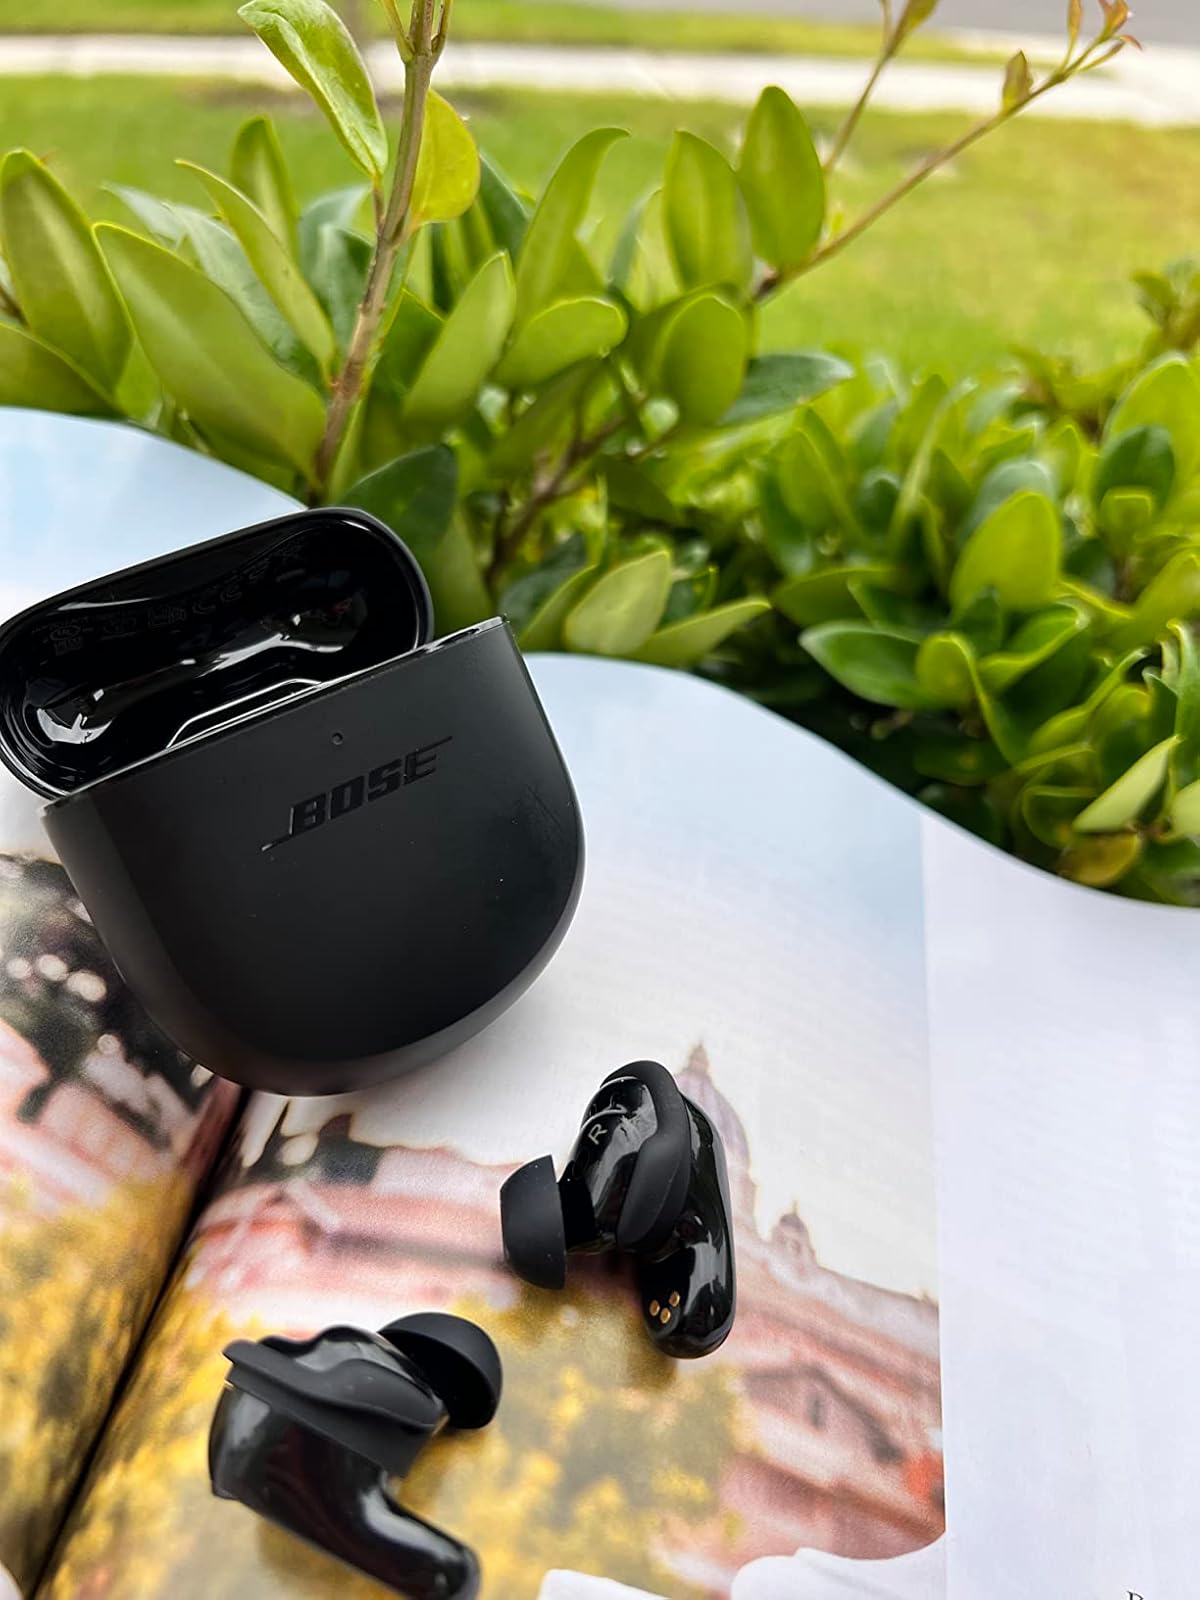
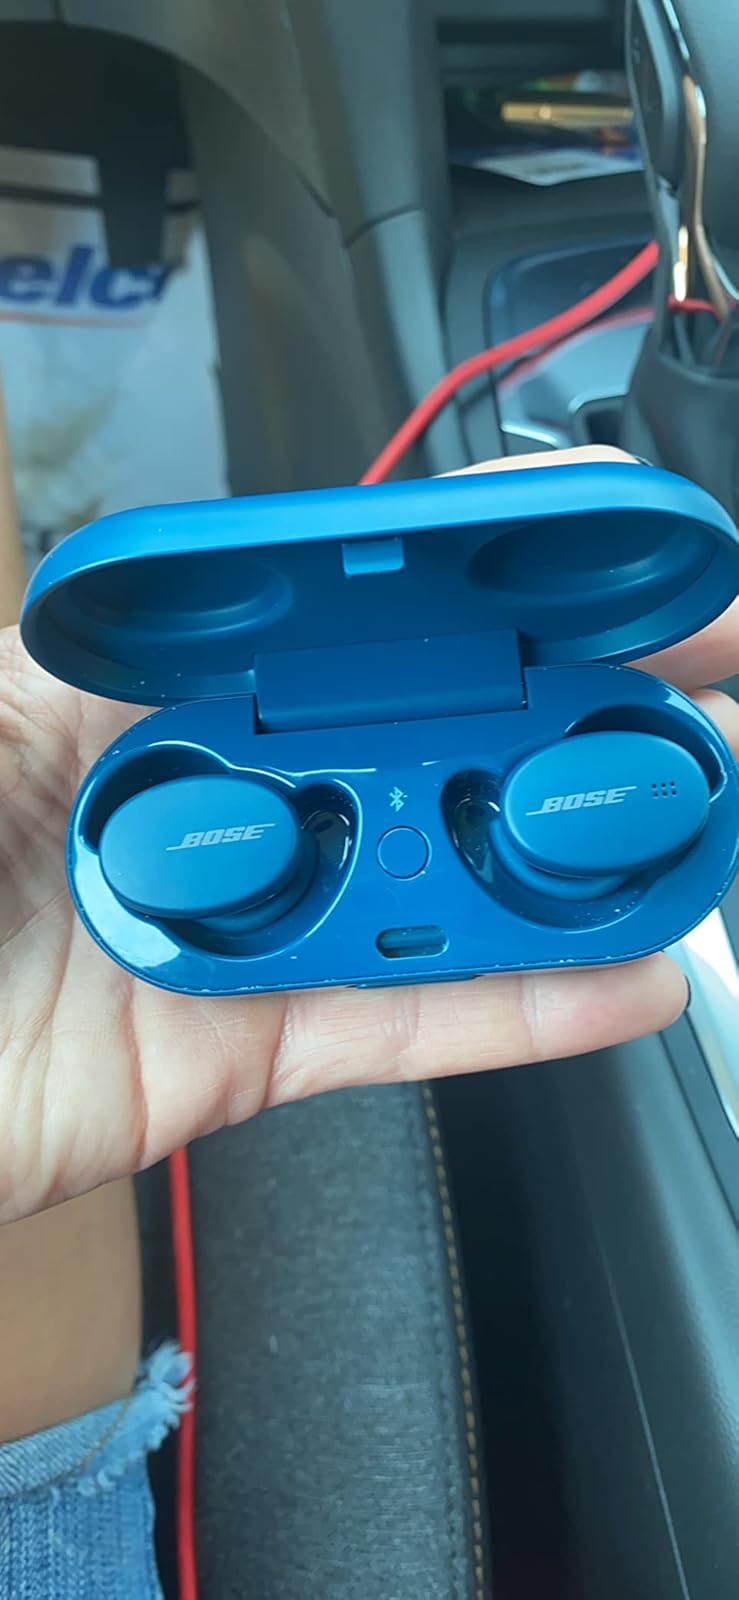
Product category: earbuds
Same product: no